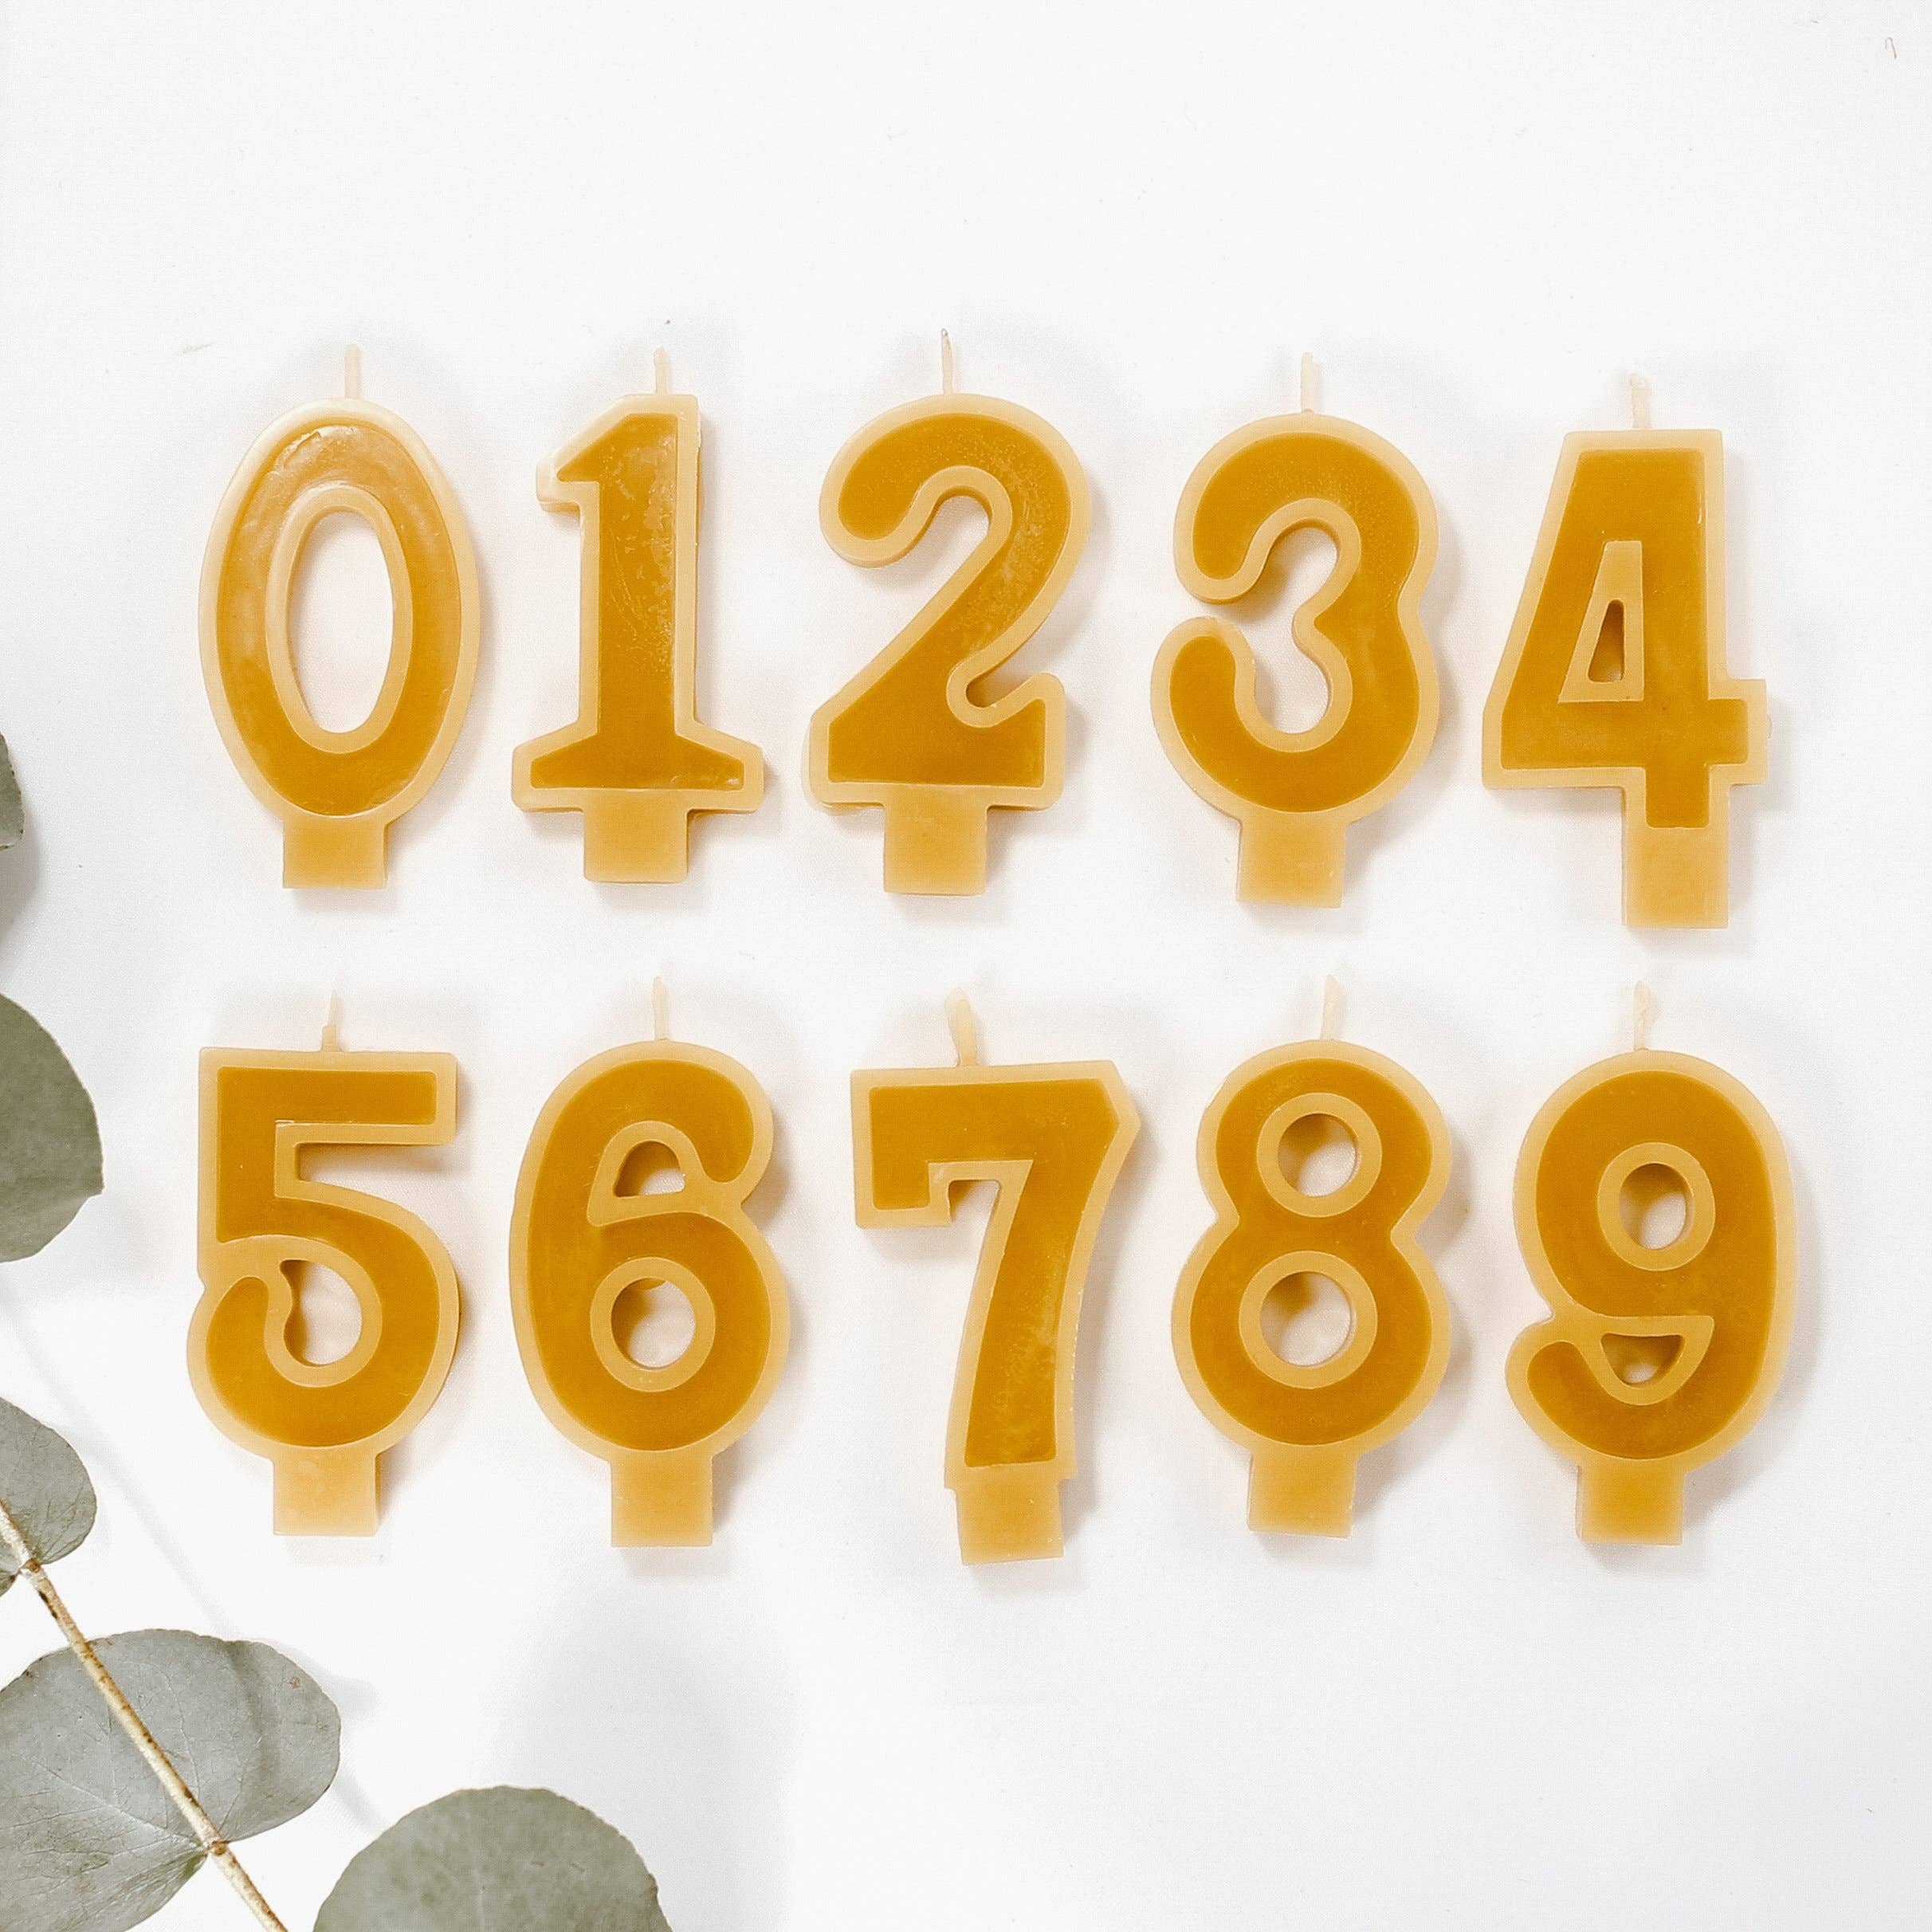
Handmade Beeswax Number Candles | Wholesale | 0-9
One Unit: Number 0-9 Packed Individually Occasions we ought to remember—be it a year in a job, a year in partnership, or your loved one's birthday. Ingredients: 100% pure beeswax; cotton wick Burn time: 25 mins per candle Size: W 10mm x H 70mm approximately Our home and handmade beeswax candles give off a bright cheery light. The candles make perfect additions to many of the small places around your home or for events such as weddings, parties, and many more special occasions. “Bees do have a smell, you know, and if they don't they should, for their feet are dusted with spices from a million flowers.” Ray Bradbury, Dandelion Wine. Beeswax is the only known wax that can release negative ions that attach themselves to the toxins in our air. Purifying and leaving the air around us cleaner is great for people with allergies, chemical sensitivities, and asthma.
Brand: Goldrick
Category: Arts & Entertainment > Party & Celebration > Party Supplies > Birthday Candles